Wladimir Klitschko

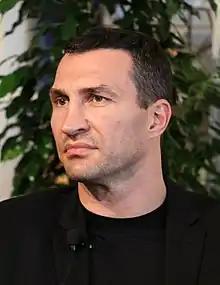
Klitschko in 2018

From 2009, Klitschko was in a relationship with American actress Hayden Panettiere. Panettiere has appeared ringside at some of Klitschko's fights, including at Klitschko's 10th-round KO victory over Samuel Peter. The couple had a brief split in 2011, but were together again in 2013. In October 2013, Panettiere confirmed that she and Klitschko were engaged. They have one child together, a daughter, born in December 2014. In August 2018, according to Panettiere's mother, Lesley Vogel, the couple had split for a second time. They were said to be on 'good terms' for the sake of their daughter.